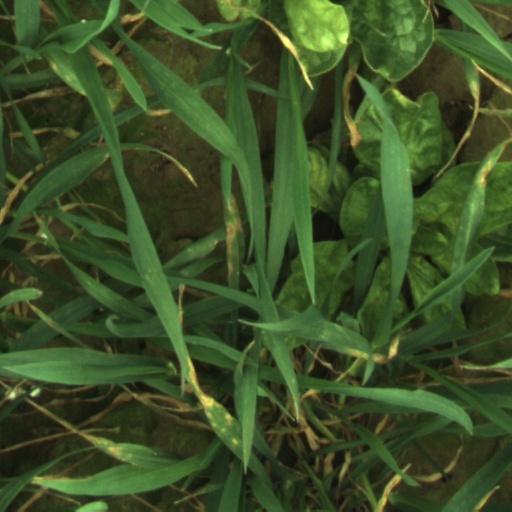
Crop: wheat